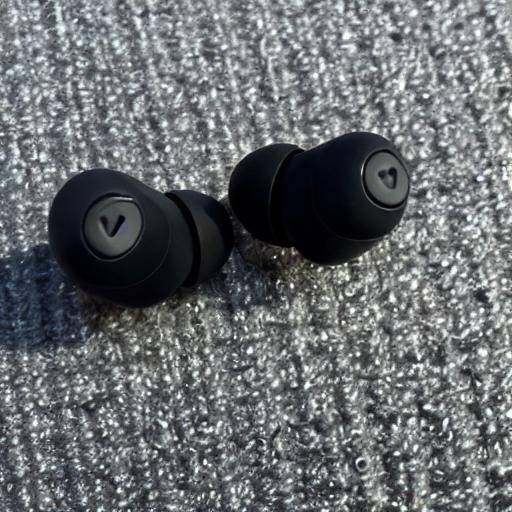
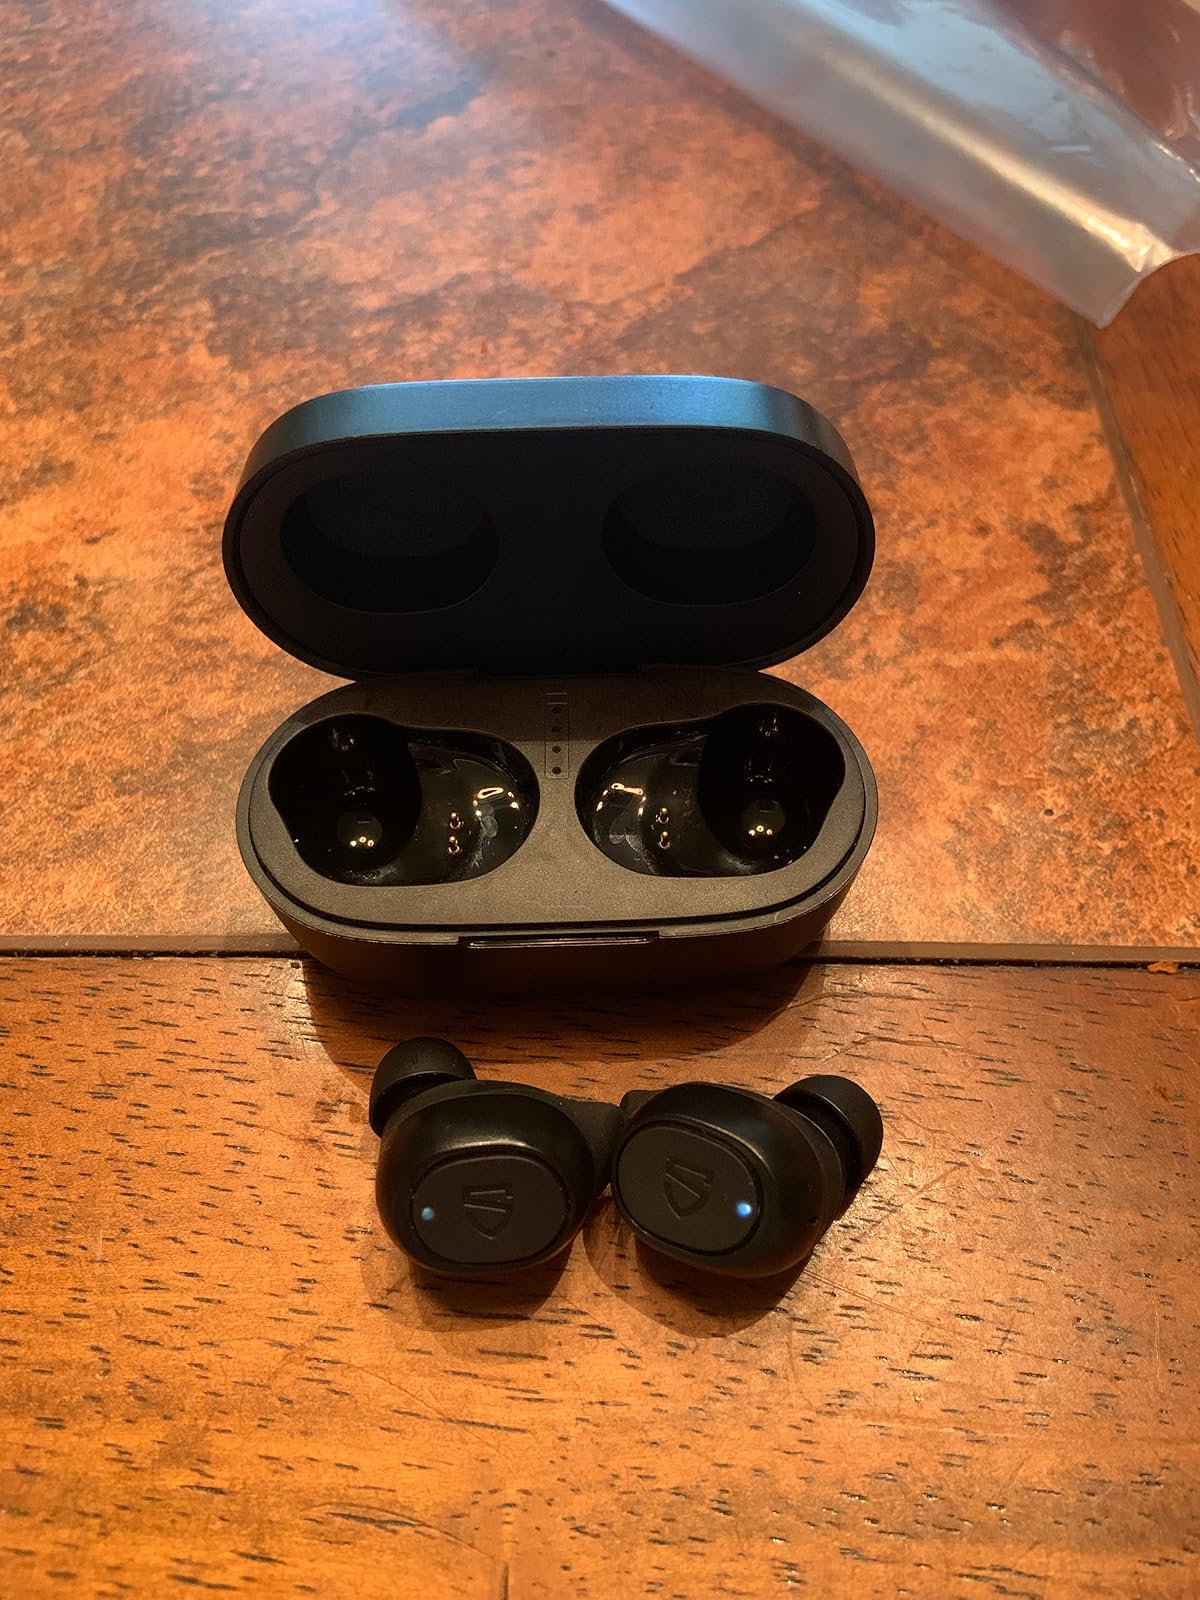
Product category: earbuds
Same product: no